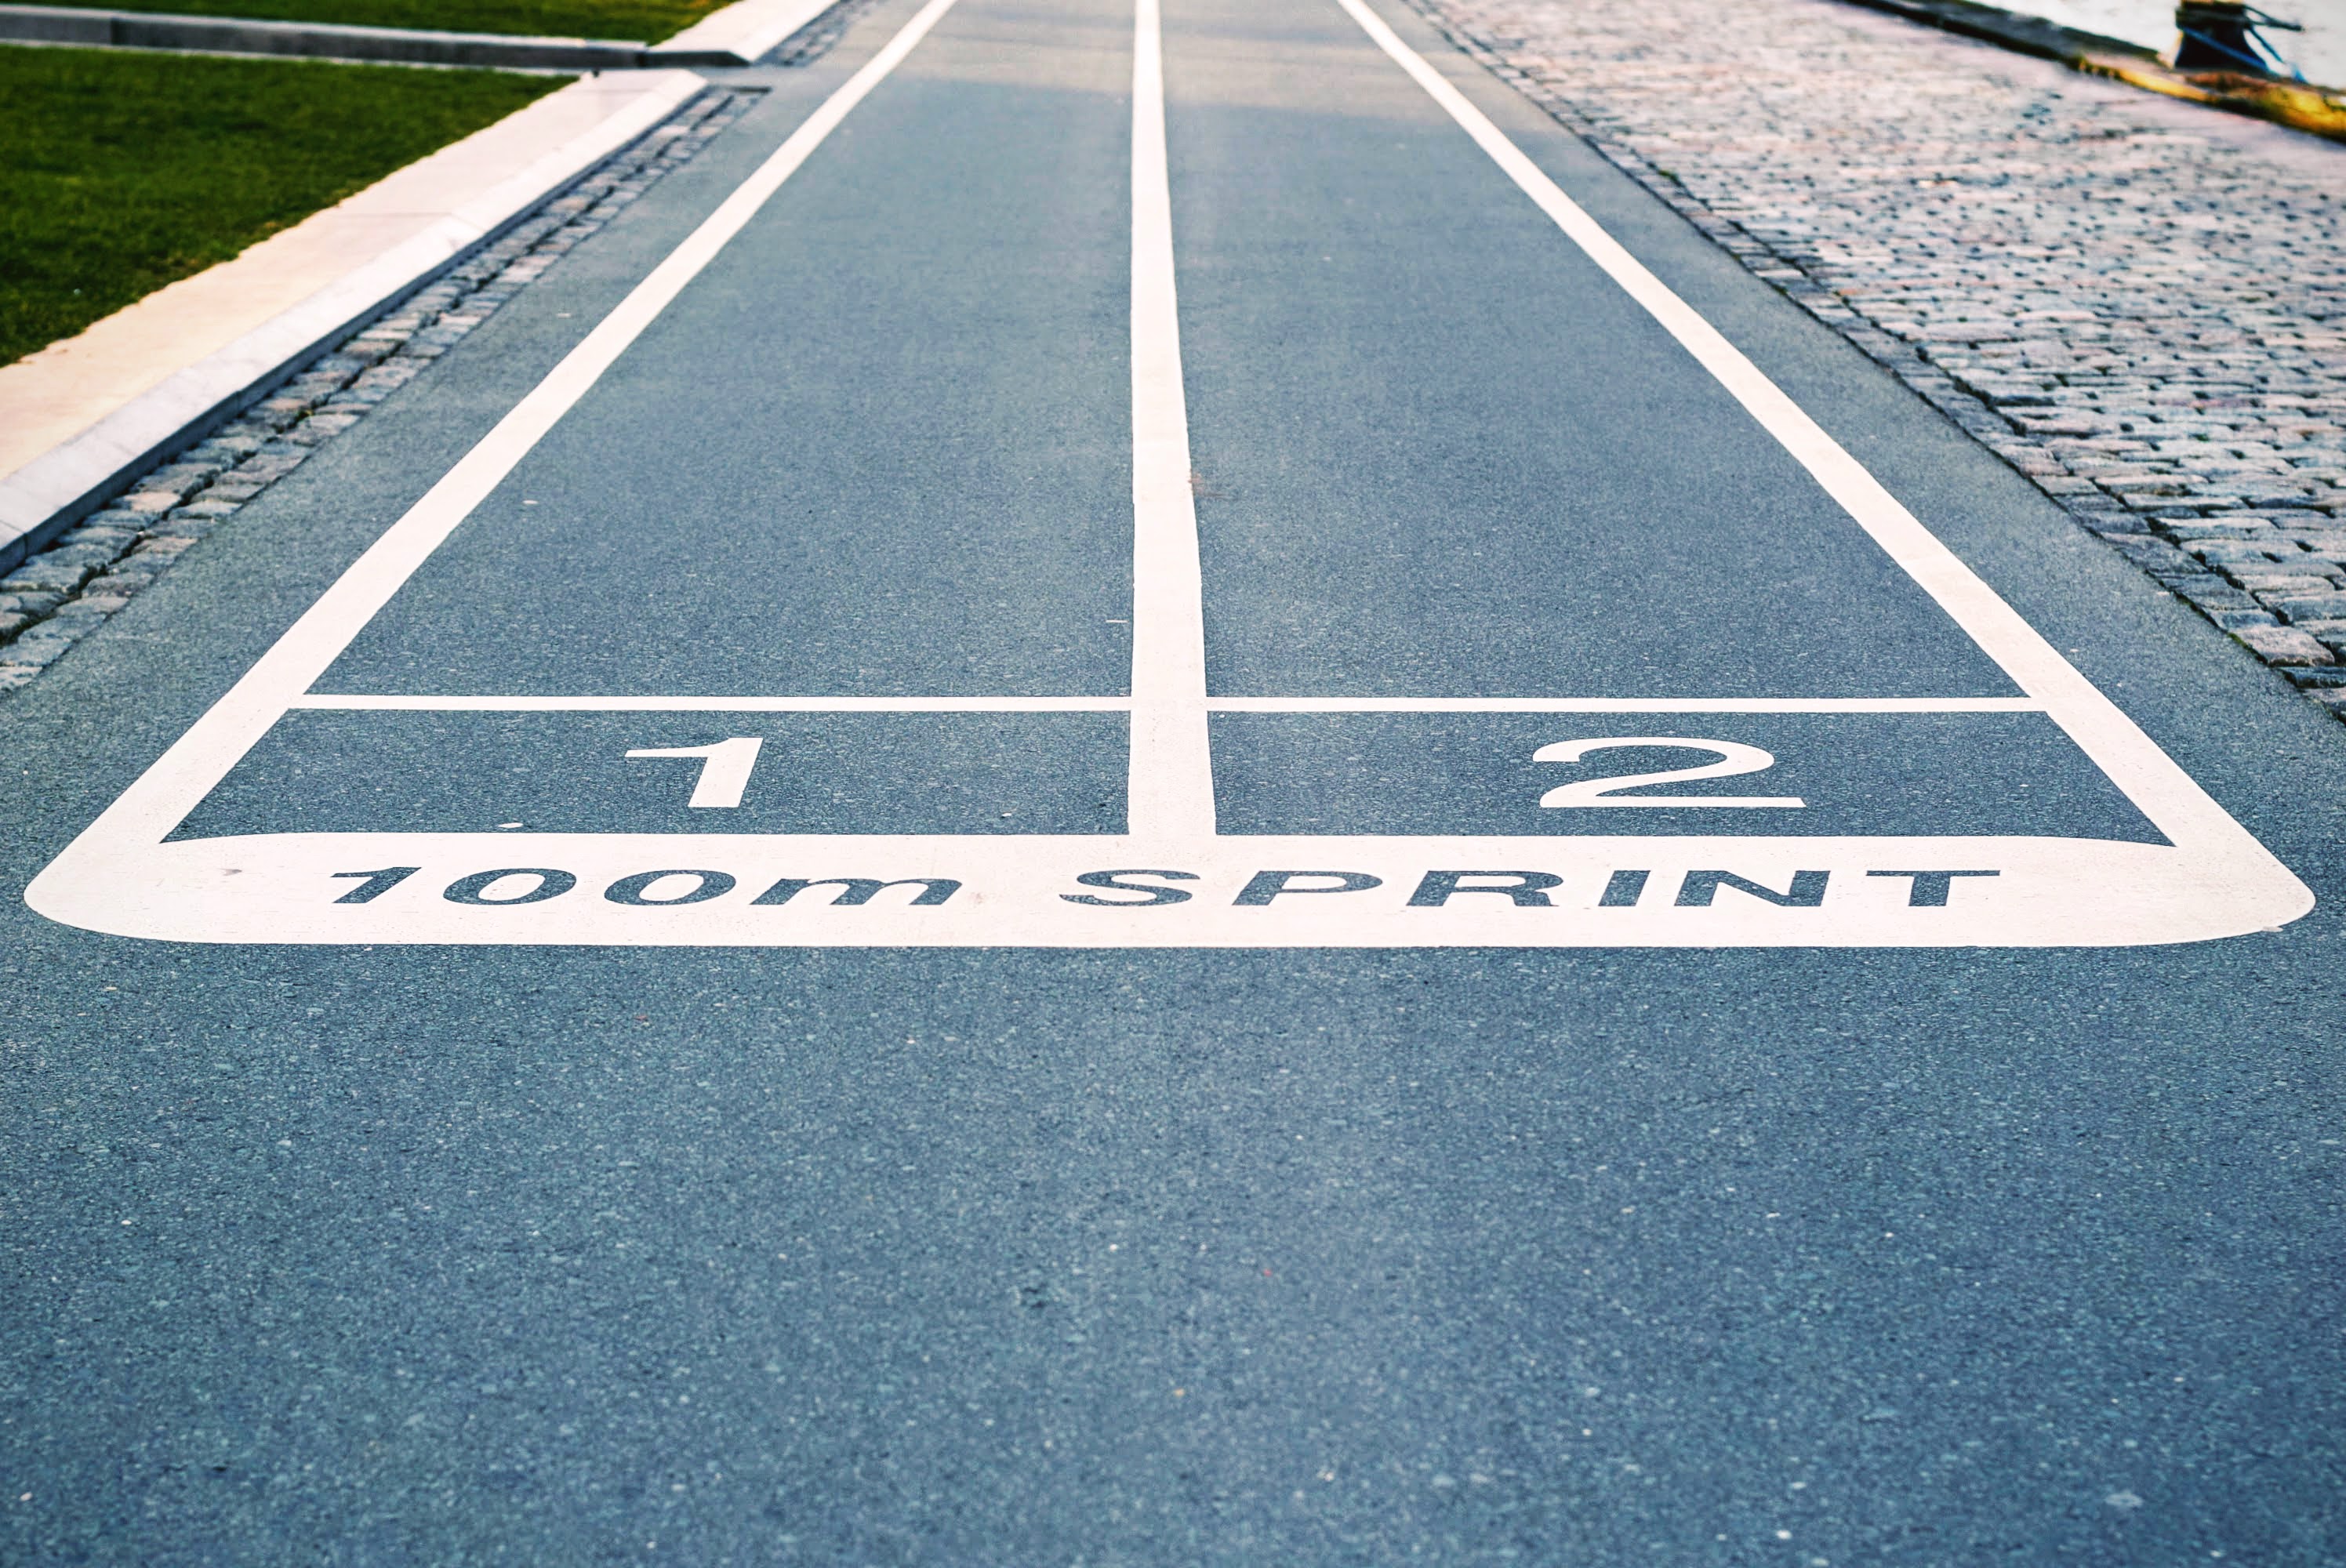
road, sport, run, highway, asphalt, sign, signage, lane, goal, start, infrastructure, race track, zebra crossing, sprint, traffic sign, running track, pedestrian crossing, road surface, finish line, field events